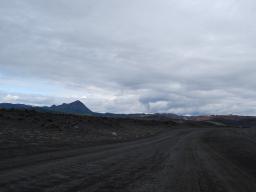
Label: Background_without_leaves